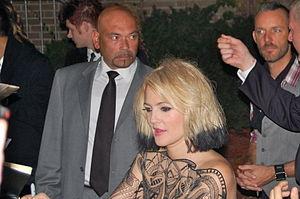
Bliss ou Ça roule ! au Québec est un film américain produit, réalisé par et avec Drew Barrymore, sur un scénario de Shauna Cross. Il est sorti le 2 octobre 2009 aux États-Unis et le 6 janvier 2010 en France.